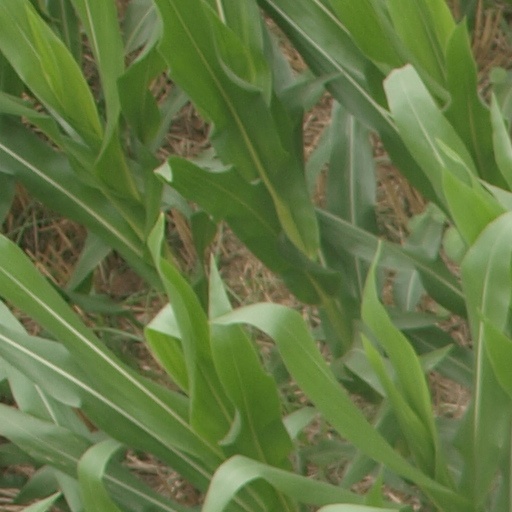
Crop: maize; corn